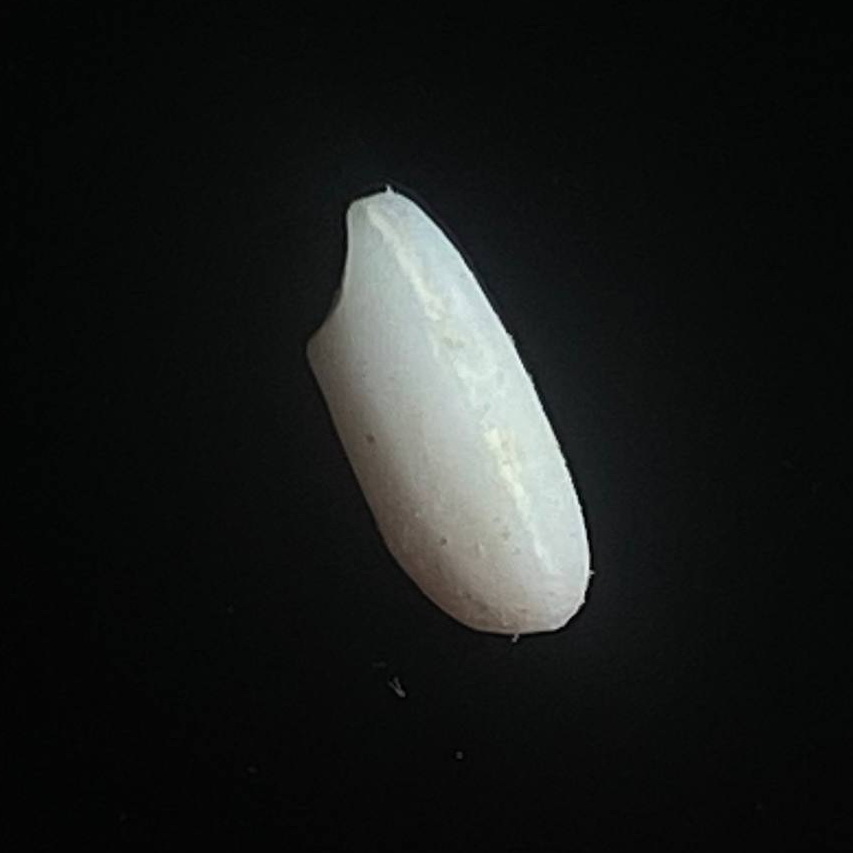
Rice variety: Lal_Binni